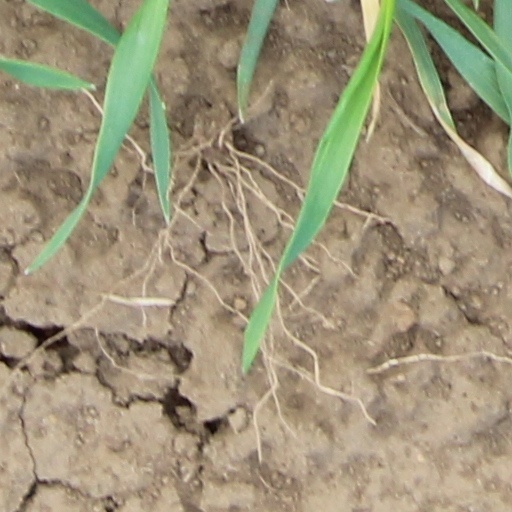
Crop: wheat